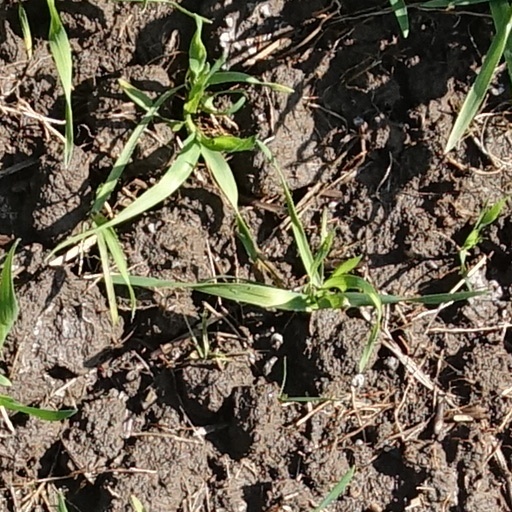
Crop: wheat